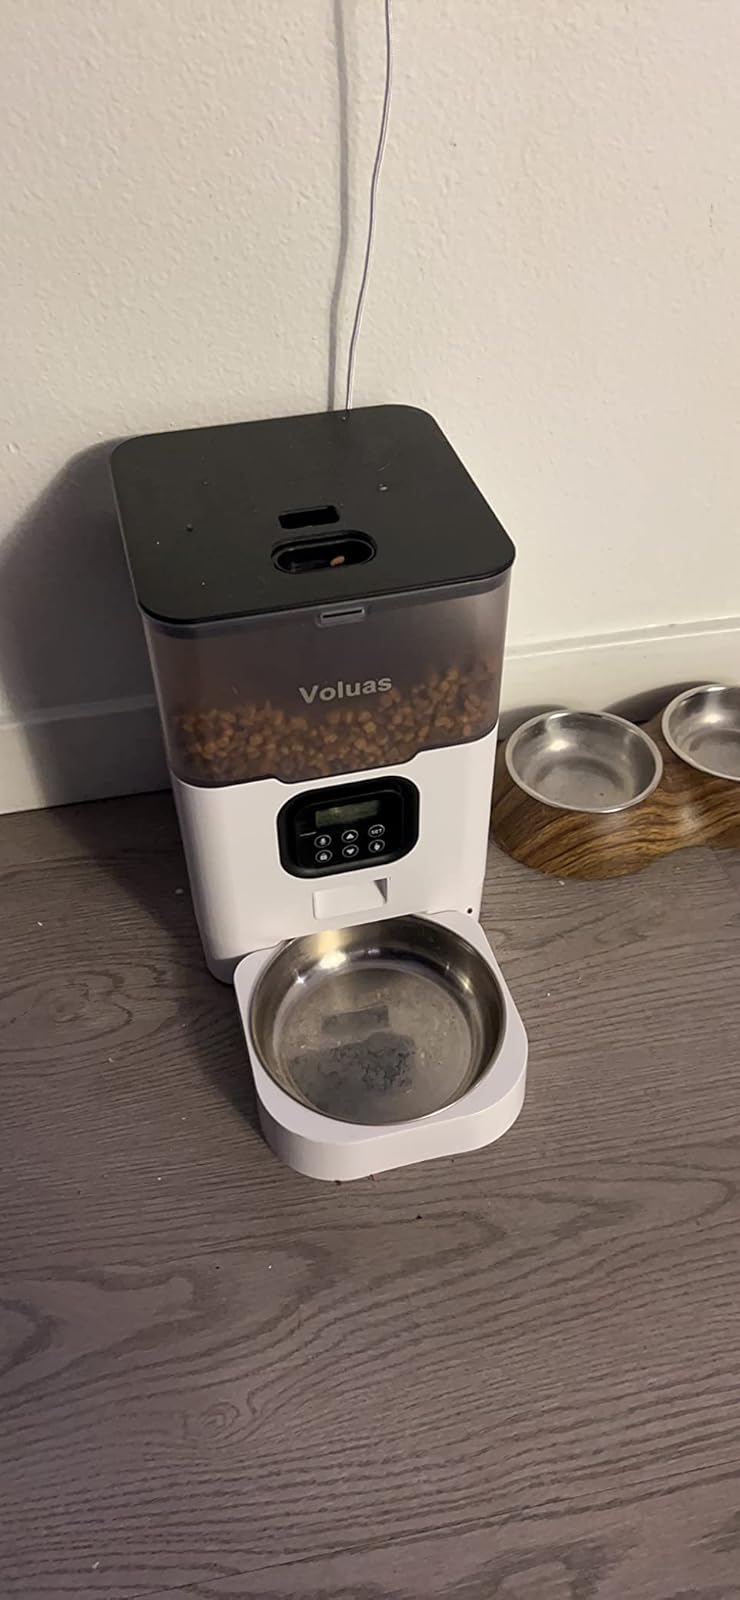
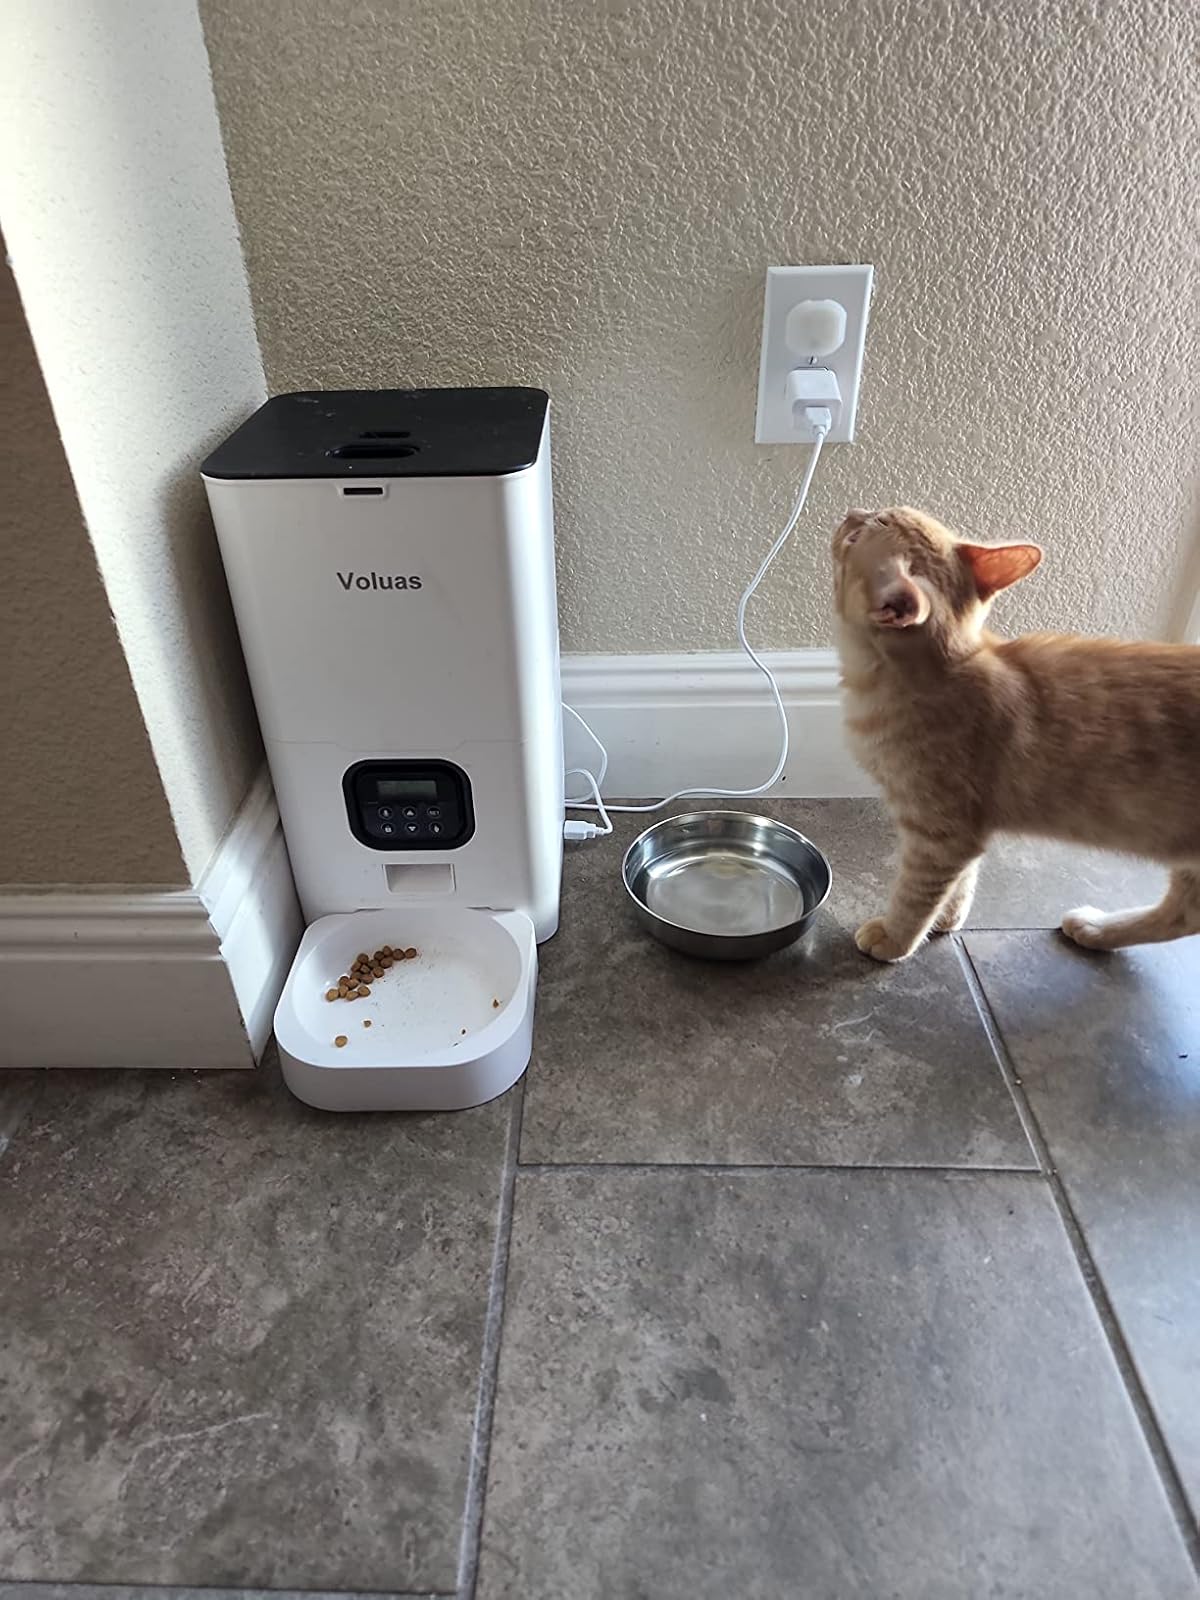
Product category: items_feeder
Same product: no